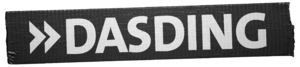
"Dasding est une station de radio publique régionale allemande de la Südwestrundfunk créée en 1997. Axant un public jeune, elle diffuse principalement de la musique populaire. Dasding diffuse ses programmes depuis la SWR-Funkhaus à Baden-Baden. C'est la ""Pop-Unit"" de la SWR, qui est chargé de son organisation.